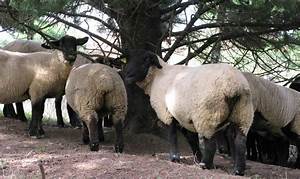
Label: sheep